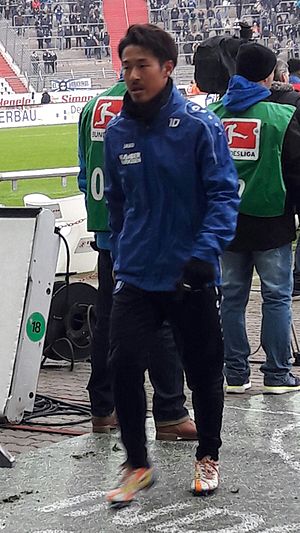
Hiroki Yamada
Hiroki Yamada er en japansk fodboldspiller.